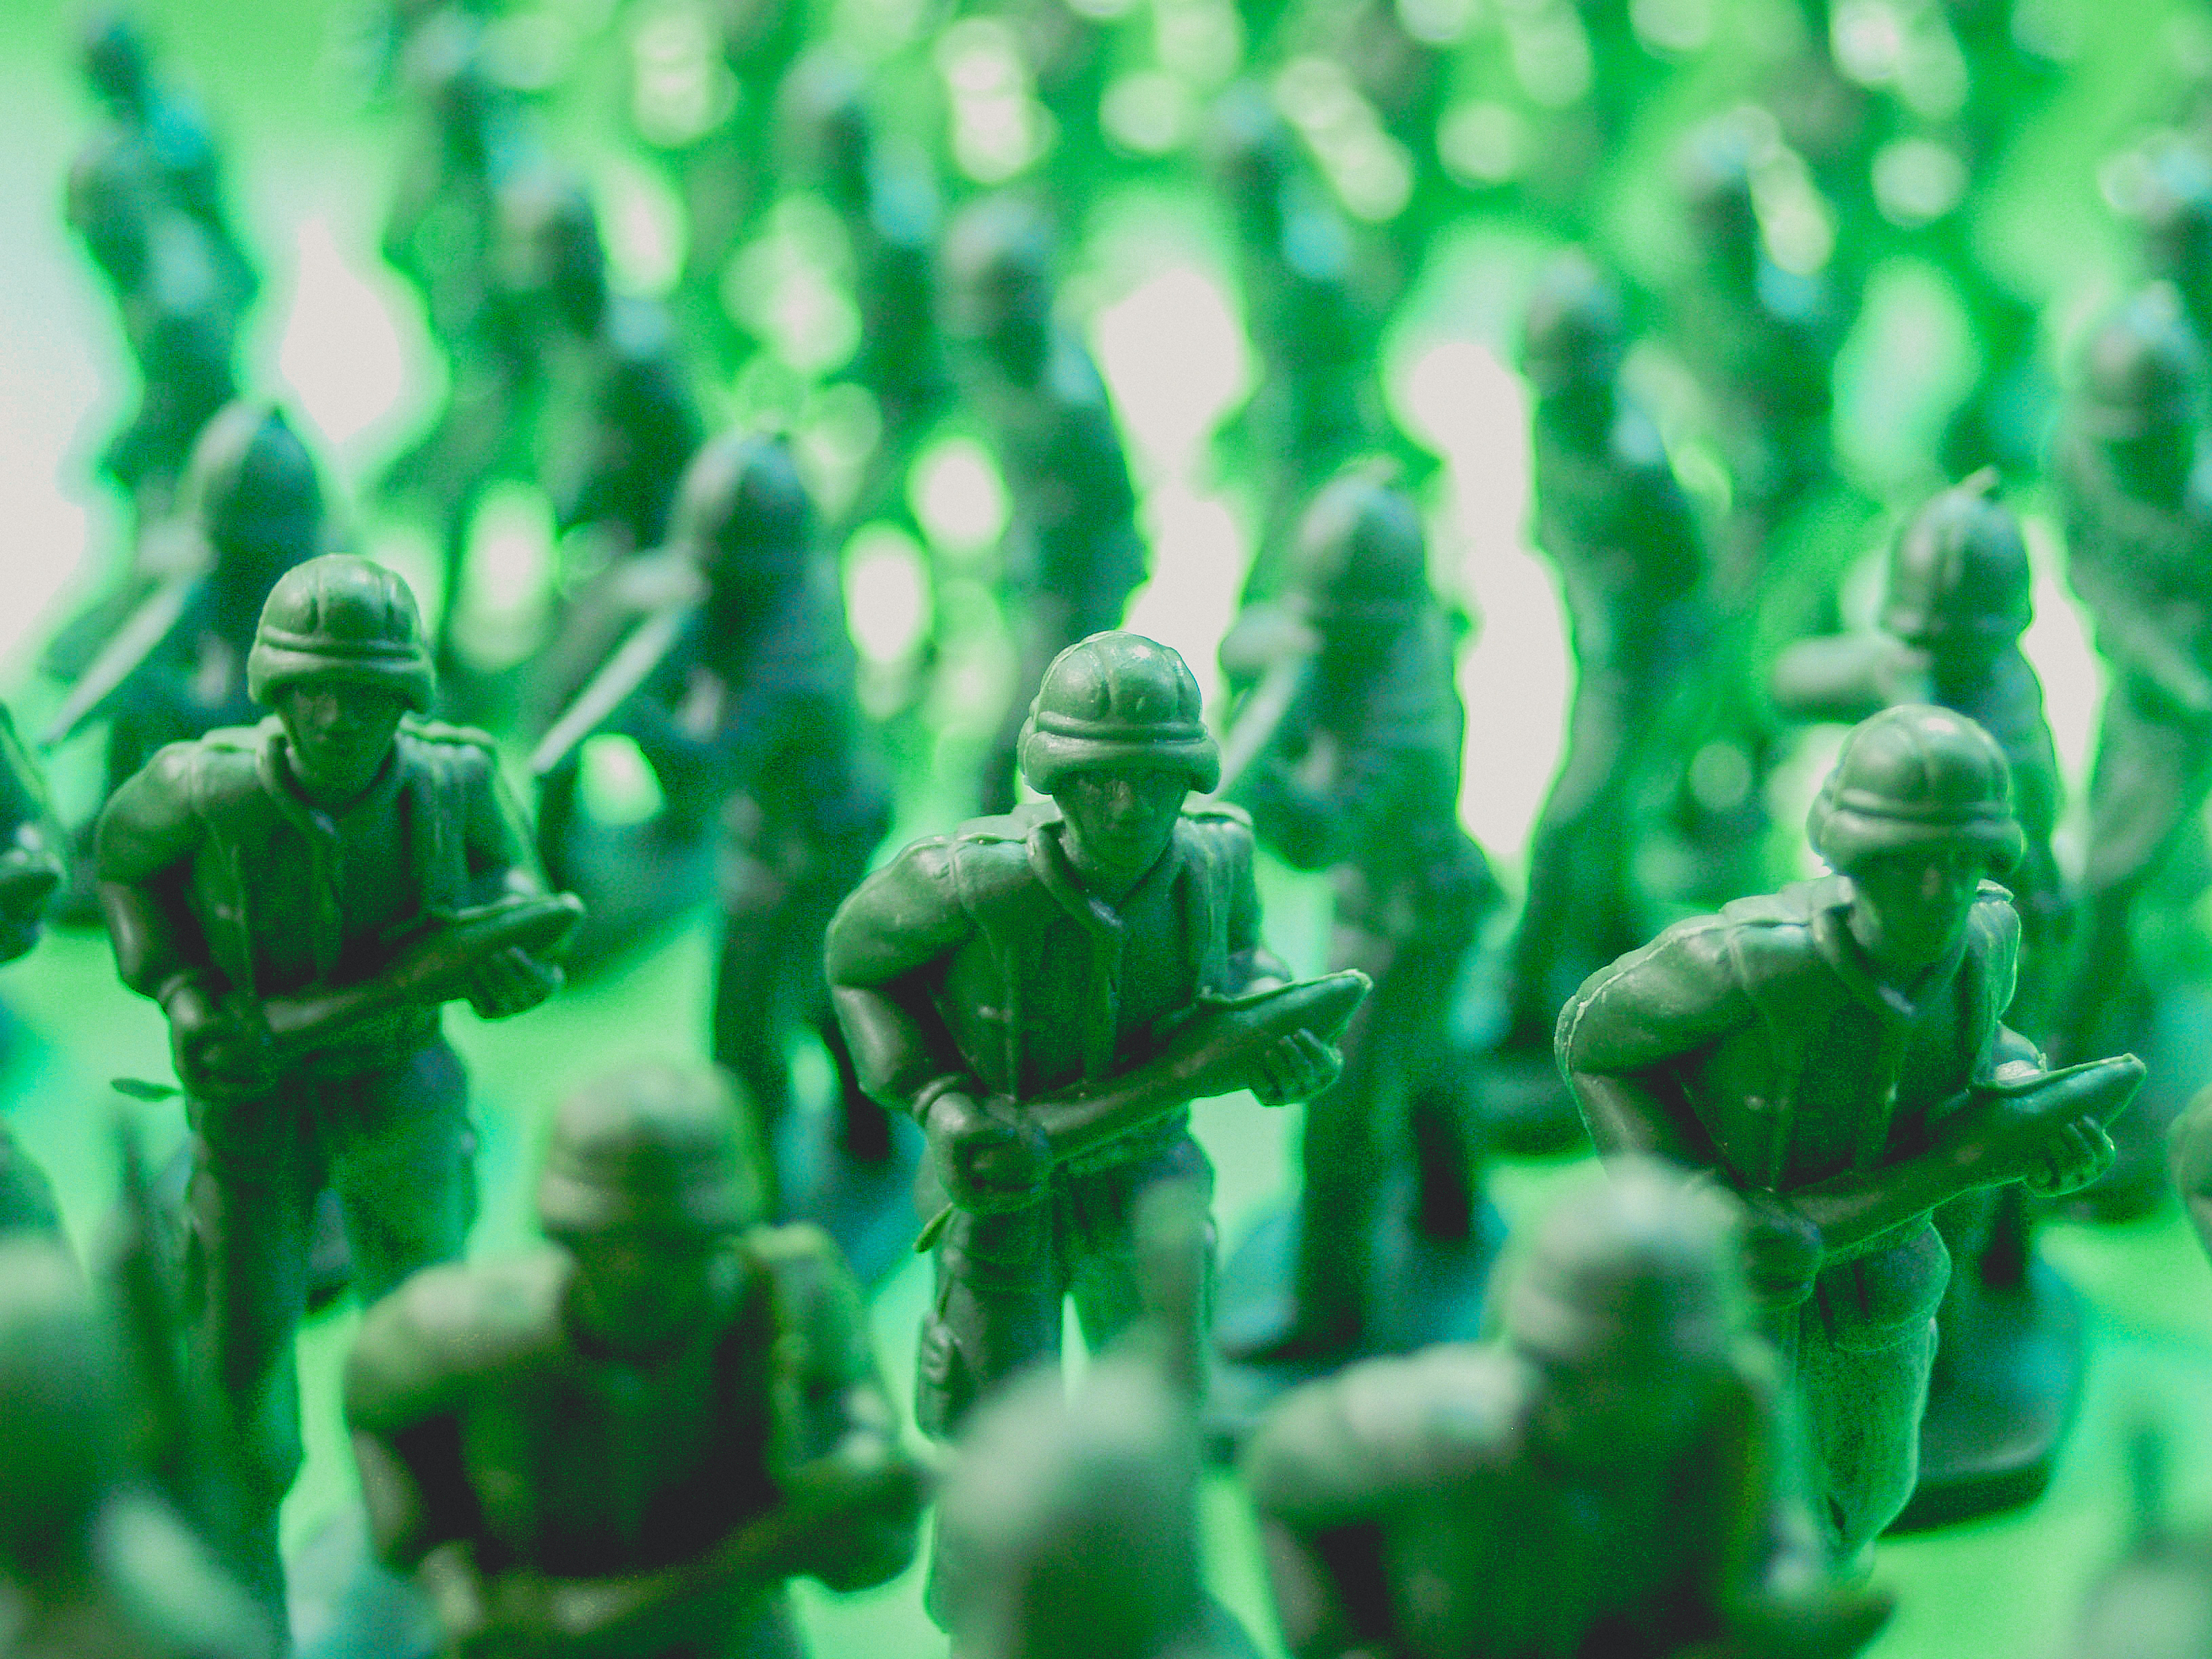
war, plastic, small, army, green, toy, weapon, military, gun, soldier, combat, tiny, isolated, object, model, troop, miniature, white, figurine, commando, play, man, figure, battle, attack, background, enemy, action, warfare, childhood, grass, army men, military organization